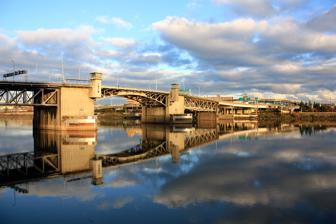
Building: Morrison Bridge
Country: United States of America
Year built: 1887
Bridge in Oregon, U.S. Morrison Bridge Coordinates 45°31′04″N 122°40′12″W / 45.5179°N 122.67°W / 45.5179; -122.67 Carries motor vehicles, pedestrians, cyclists Crosses Willamette River Locale Portland , Oregon , U.S. Maintained by Multnomah County ID number 02758 Characteristics Design double-leaf "Chicago style" bascule Total length 760 feet (230 m) Width 90 feet (27 m) Longest span 284 feet (87 m) Clearance below 69 feet (21 m) History Opened May 24, 1958 (replaced 1887 and 1905 bridges) Morrison Bridge U.S. National Register of Historic Places Location Portland, Oregon ; Willamette River at river mile 12.8 Coordinates 45°31′04″N 122°40′11″W / 45.517895°N 122.669692°W / 45.517895; -122.669692 MPS Willamette River Highway Bridges of Portland, Oregon NRHP reference No. 12000933 Added to NRHP November 14, 2012 Viewed from the Eastbank Esplanade The opened Morrison Bridge, photographed from East Portland The Morrison Bridge is a bascule bridge that spans the Willamette River in Portland, Oregon . Completed in 1958, it is the third bridge at approximately the same site to carry that name. It is one of the most heavily used bridges in Portland. It was added to the National Register of Historic Places in November 2012. Predecessors The original Morrison Bridge (or Morrison Street Bridge) was a wooden truss swing-span bridge that opened to the public on April 9, 1887 (with a formal opening three days later), as the first Willamette River bridge in Portland and the longest bridge west of the Mississippi River . It was named for the street it carried, which had been named for John L. Morrison , a Scottish immigrant who built the first home on Morrison Street. It was first a toll bridge (rates: horse-drawn rig - US$ 0.15, team of horses - $0.20, pedestrian - $0.05) but went toll-free in 1895. The second Morrison was another swing bridge that was built in 1905. It was not designed for automobiles and the 1958 replacement was long overdue. The first Morrison Bridge carried horsecars starting in March 1888, about a year after the bridge opened. Electric streetcars , introduced in Portland in November 1889, replaced horsecar service on the bridge in stages starting in 1890. Streetcars also crossed the second (1905) Morrison bridge, but not the third (1958), as the last lines of Portland's past streetcar system had been abandoned by the time it opened. History of present bridge The present bridge was built by Multnomah County . It was completed on May 24, 1958, at a cost of $12.9 million. In 1961, Interstate 5 and Interstate 84 ramps were added. The bridge's deck after the 2011–12 renovations that removed the steel grating. Also visible are signs indicating the freeway connections. In 1987, the Morrison Bridge became the first bridge illuminated by the Willamette Light Brigade. In 2007, the original 16 colored floodlamps illuminating the concrete piers were replaced by energy-efficient and computer-controlled LEDs . Different colors may be selected for each of eight zones of the piers. Static and animated patterns may be requested for a fee which ranges from $100 per night to $1200 per month (as of 2009). Access for bicycles and pedestrians was improved in a $1.9 million project which began construction in March 2009 and added a barrier-separated path on the south side. Previously, there were only narrow sidewalks. In 2011–12, the steel grating on the bascule deck was replaced with fiber-reinforced polymer panels to provide better traction for vehicles. The work was completed in March 2012, but problems with the new deck panels began to be reported in fall 2013. Multnomah County anticipates a major seismic upgrade around 2020. The bridge was added to the National Register of Historic Places in November 2012. Description and statistics Colored LEDs highlighting the bridge piers at dusk The bridge is the largest mechanical device in Oregon . 36-foot-tall (11 m) gears drive 940- ton counterweights located inside each of the piers. The 69-foot (21 m) clearance is sufficient for most river traffic, requiring bridge openings only about 30 times a month. The bridge currently carries 50,000 vehicles daily in six lanes. The canted windows of the control tower give the distinctive look of air traffic control towers. The current bridge does not connect to Morrison Street at its west end because the second bridge was left in operation while the latest version was built, necessitating that the replacement bridge be on a different alignment. In 2005, the bridge opened for river traffic an average of 33 times a month. See also List of bridges documented by the Historic American Engineering Record in Oregon List of bridges on the National Register of Historic Places in Oregon List of crossings of the Willamette River References